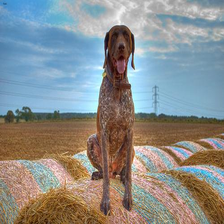
Species: dog
Breed: german shorthaired